Legnano

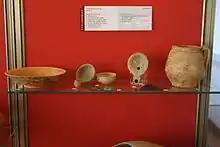
Roman finds, dating to the 1st century AD, discovered in Legnano in 1925–26. They are preserved at the Museo civico Guido Sutermeister in Legnano.

The toponymy of the name "Legnano" is uncertain, as the early settlement was known by several names, but it is obvious that Legnano's name is older than that of the surrounding municipalities. "Legnano" could have originated as a predial adjective, formed from the name of the most prominent landowner in the area. In Legnano's case, this landowner's name could have been "Lemennius" or "Limenius", to which was adjoined the suffix -"anum". This land ownership was more extensive than the modern "comune" of Legnano having a surface corresponding to his modern urban area, the "Legnanese".